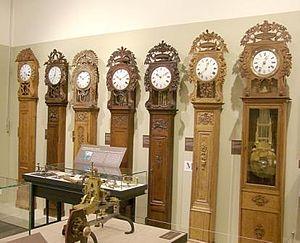
Horloges Saint-Nicolas des 18 et 19ème siècle
L’horloge Saint-Nicolas est une horloge de parquet à pendule court fabriquée en Normandie, et plus particulièrement autour de Saint-Nicolas d'Aliermont, village dont elle tire son nom. Elle a été fabriquée de la fin du XVIIᵉ siècle jusqu'en 1914 environ. Un essai de relance de ce type d'horloge a eu lieu dans les années 1975, sans grand succès.
Le musée de l'horlogerie de Saint-Nicolas-d'Aliermont retrace l'histoire de l'horlogerie et de la précision, savoir-faire original de Saint-Nicolas-d'Aliermont, du début du XVIIIᵉ siècle à nos jours. Il a le label musée de France.